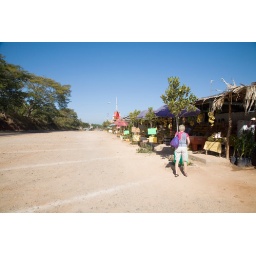
One of many fruit stands next to the road near Los Varas